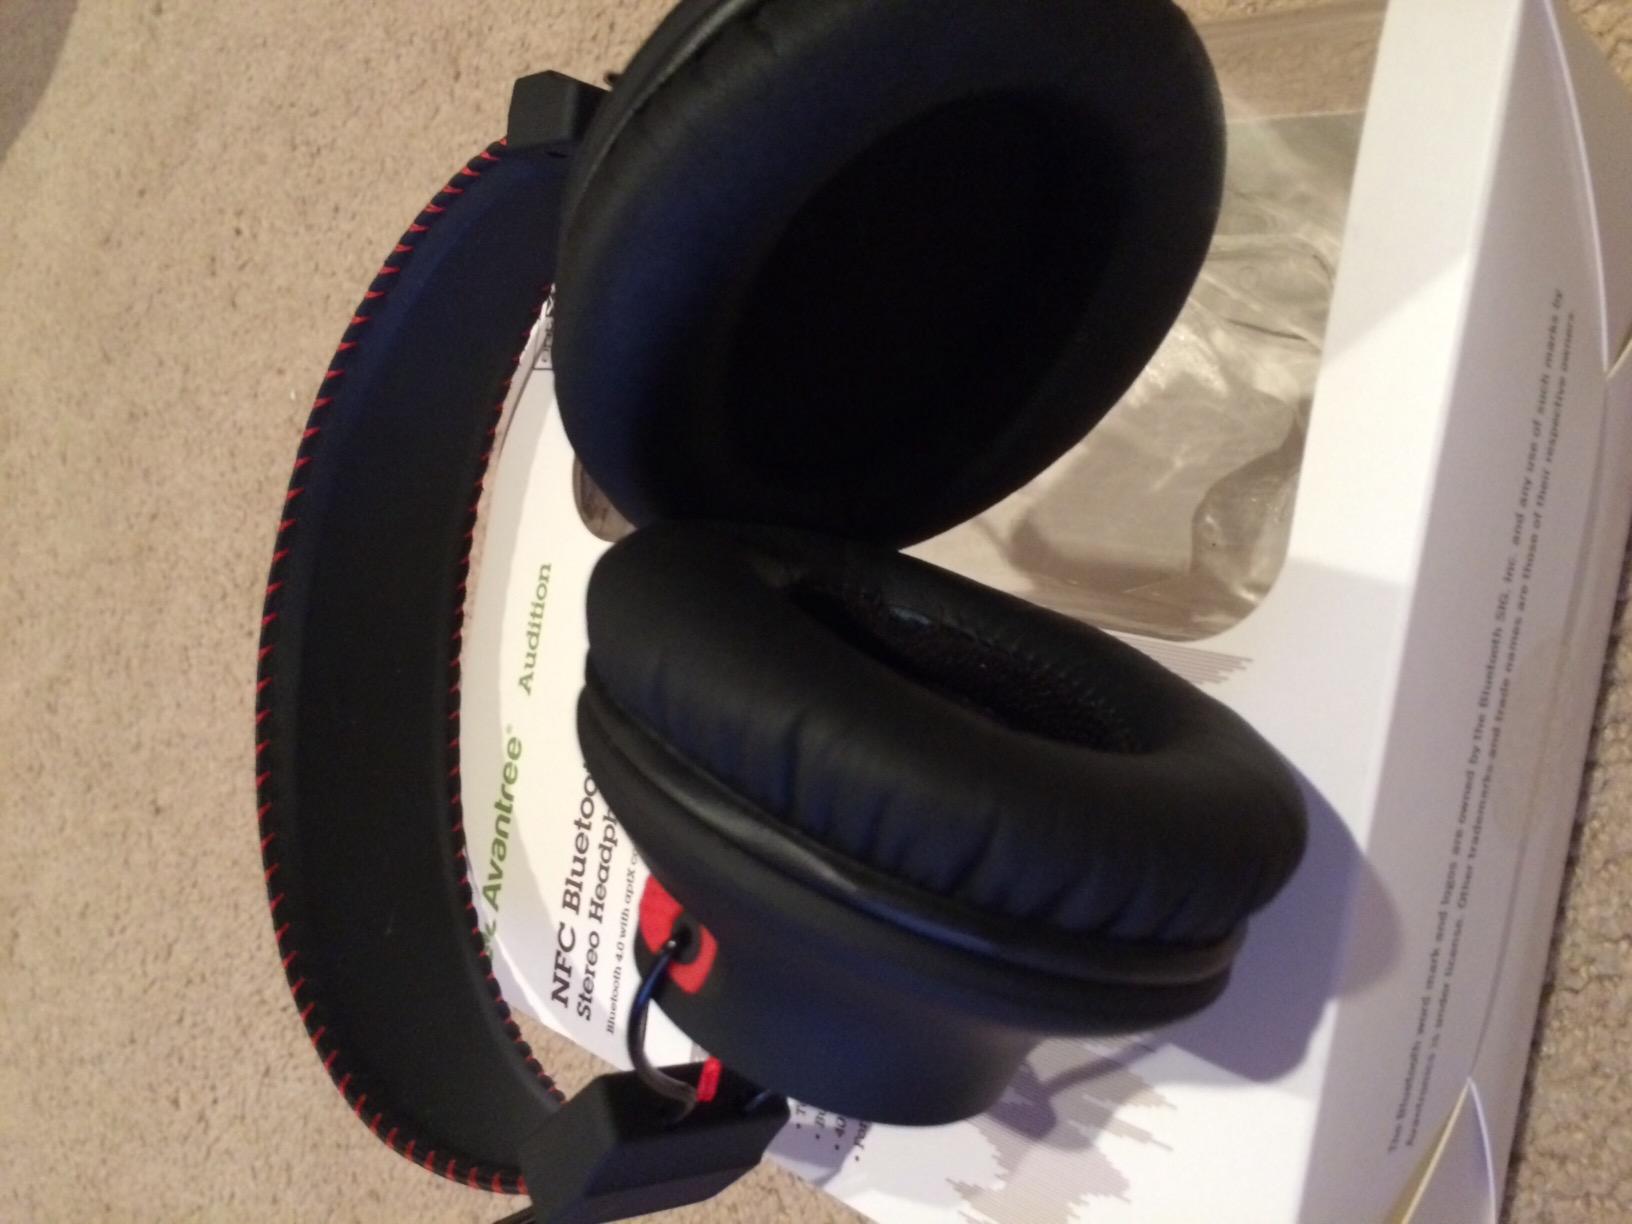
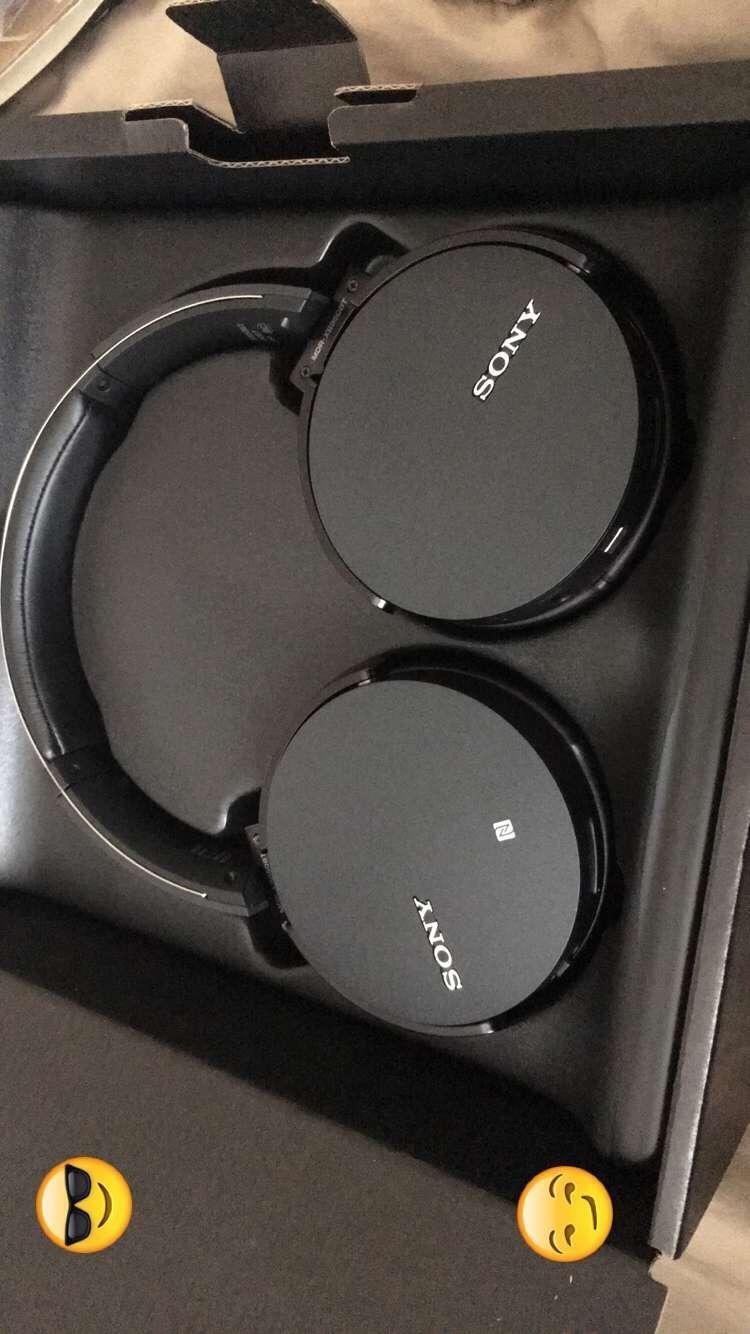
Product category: headphones
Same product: no